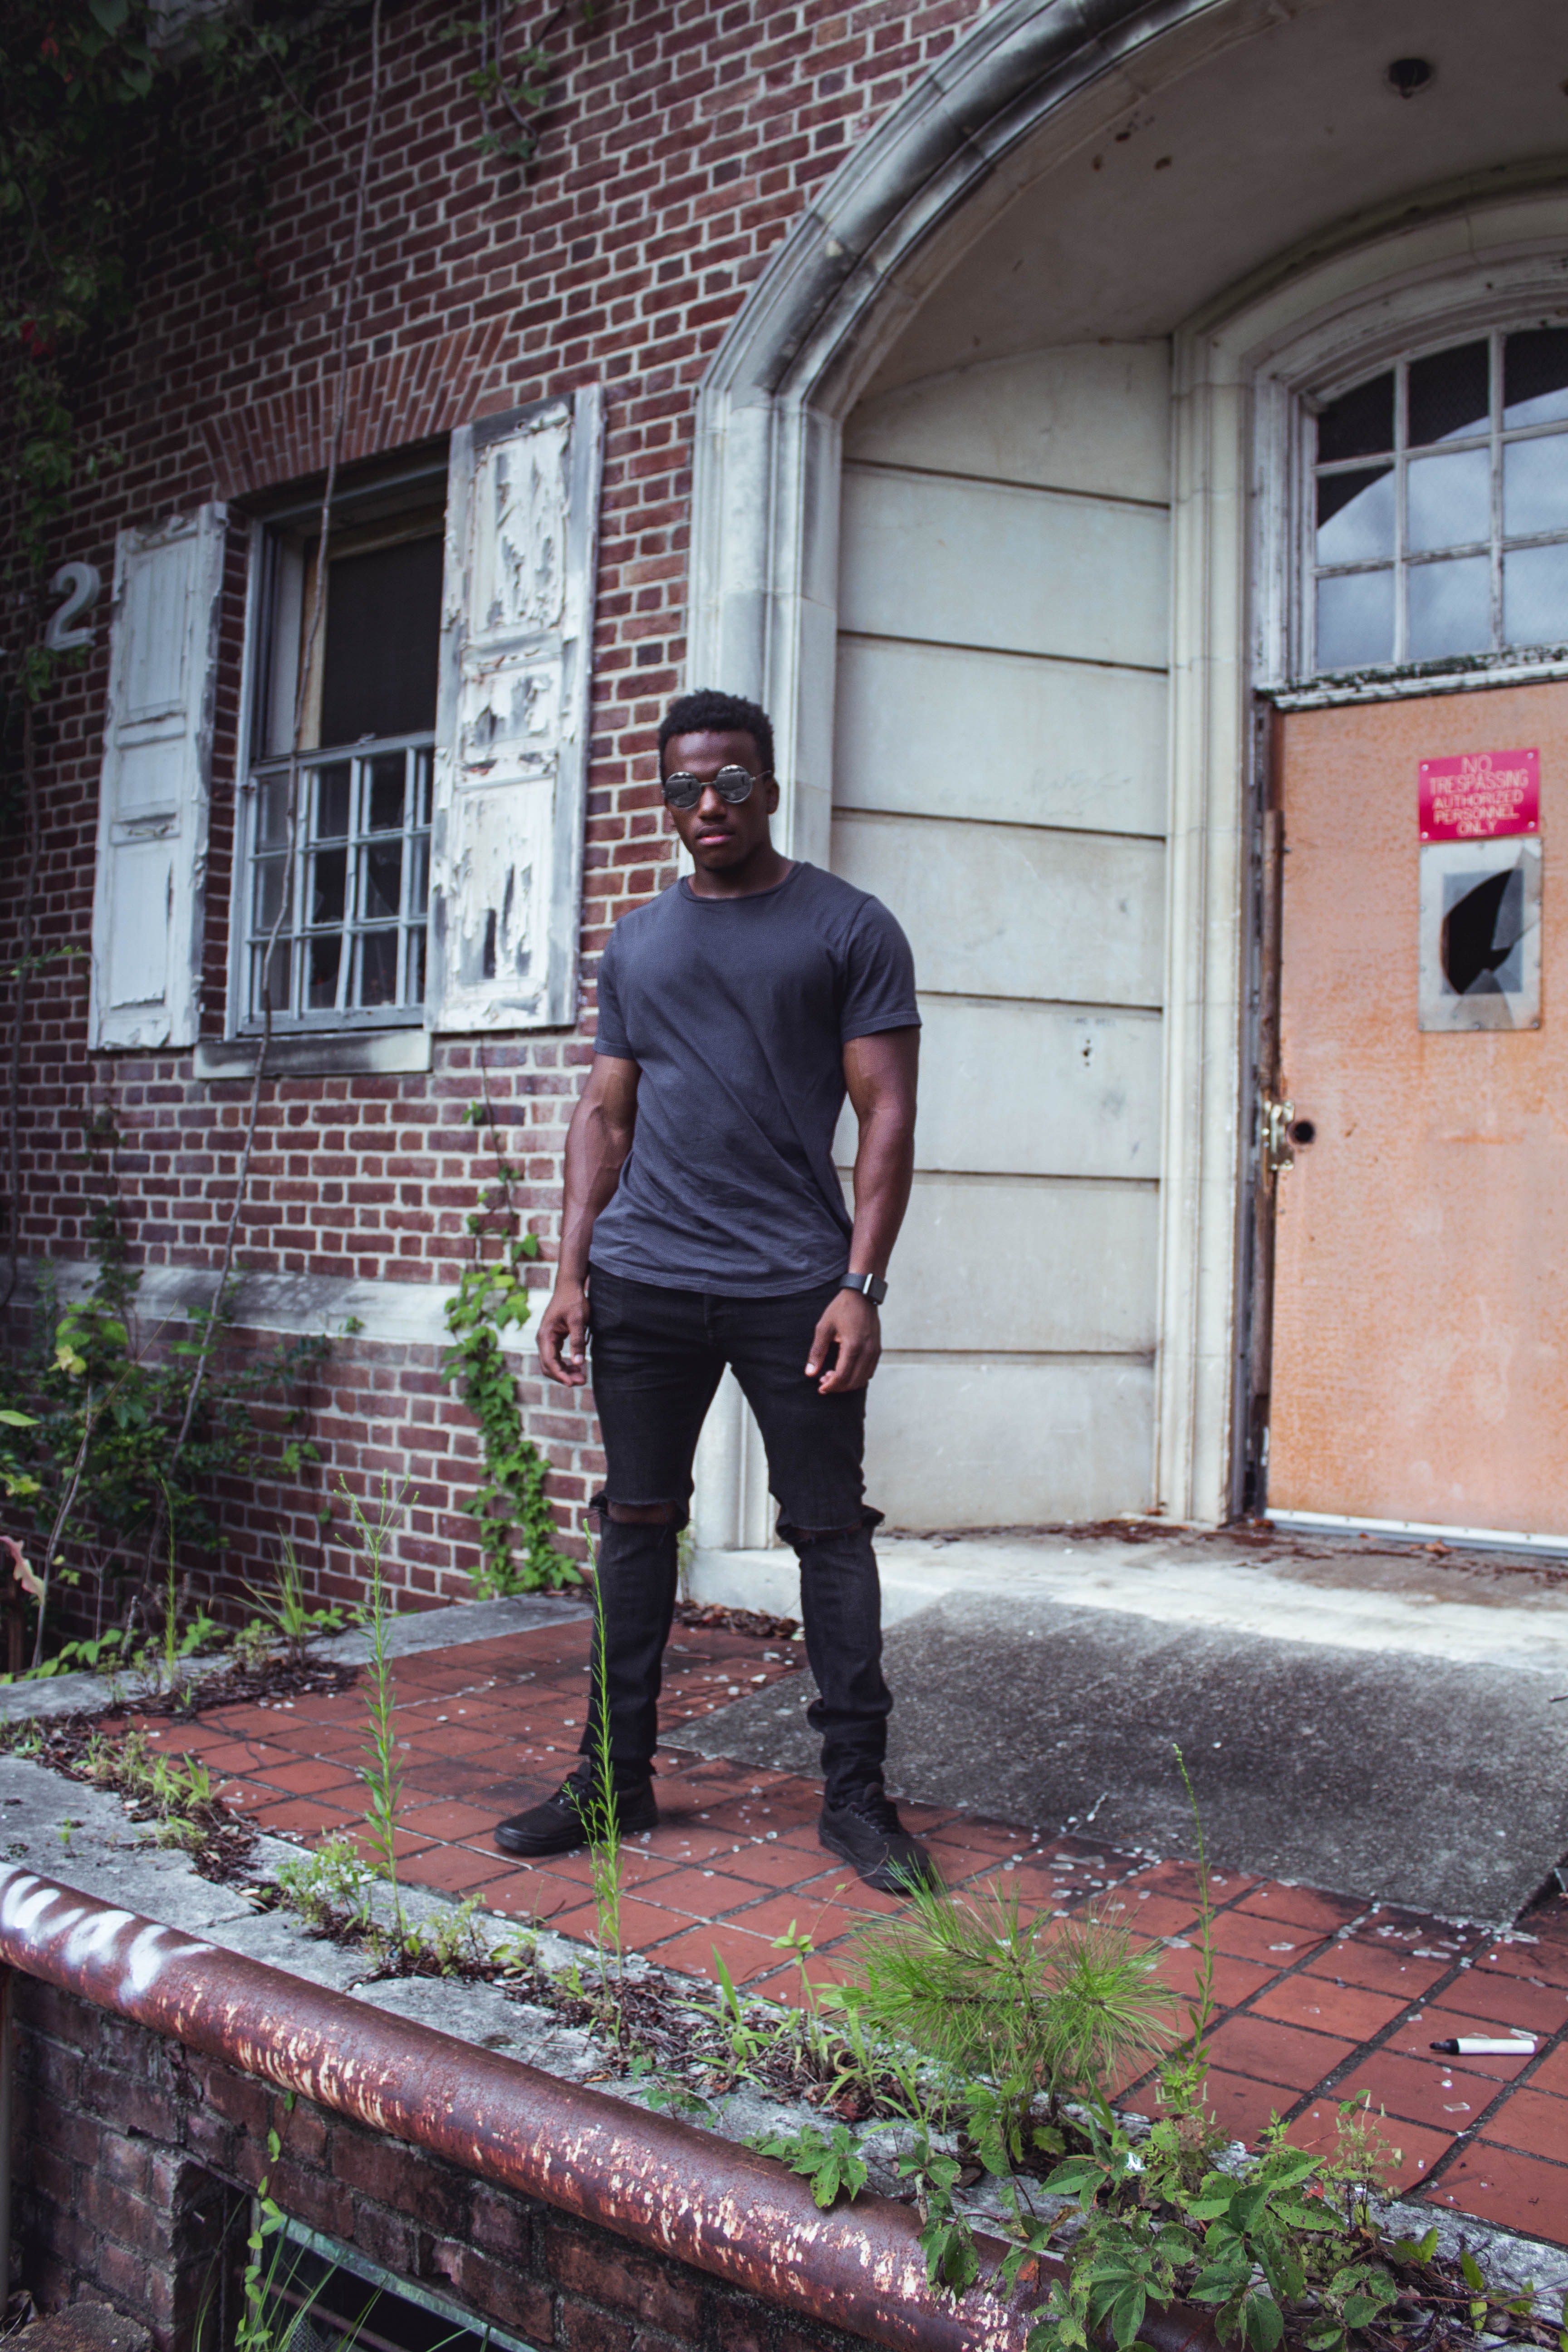
standing, house, tree, brick, window, home, outerwear, architecture, jeans, brickwork, plant, t shirt, building, yard